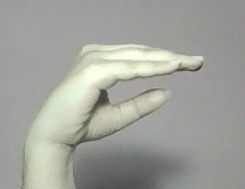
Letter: jeem